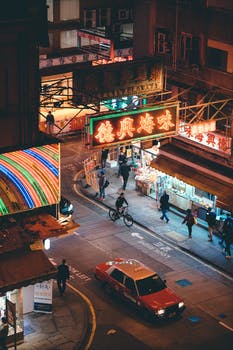
Label: No Watermark